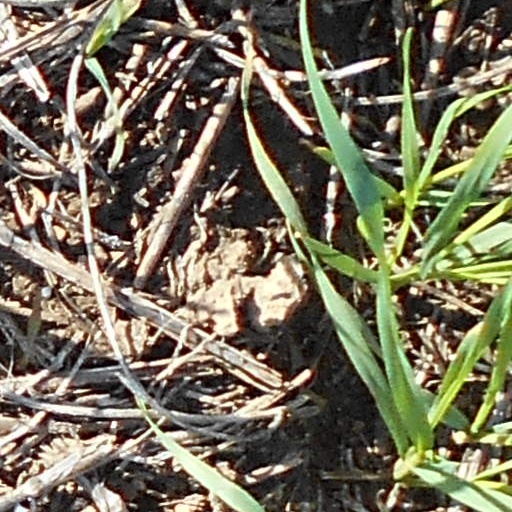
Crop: wheat